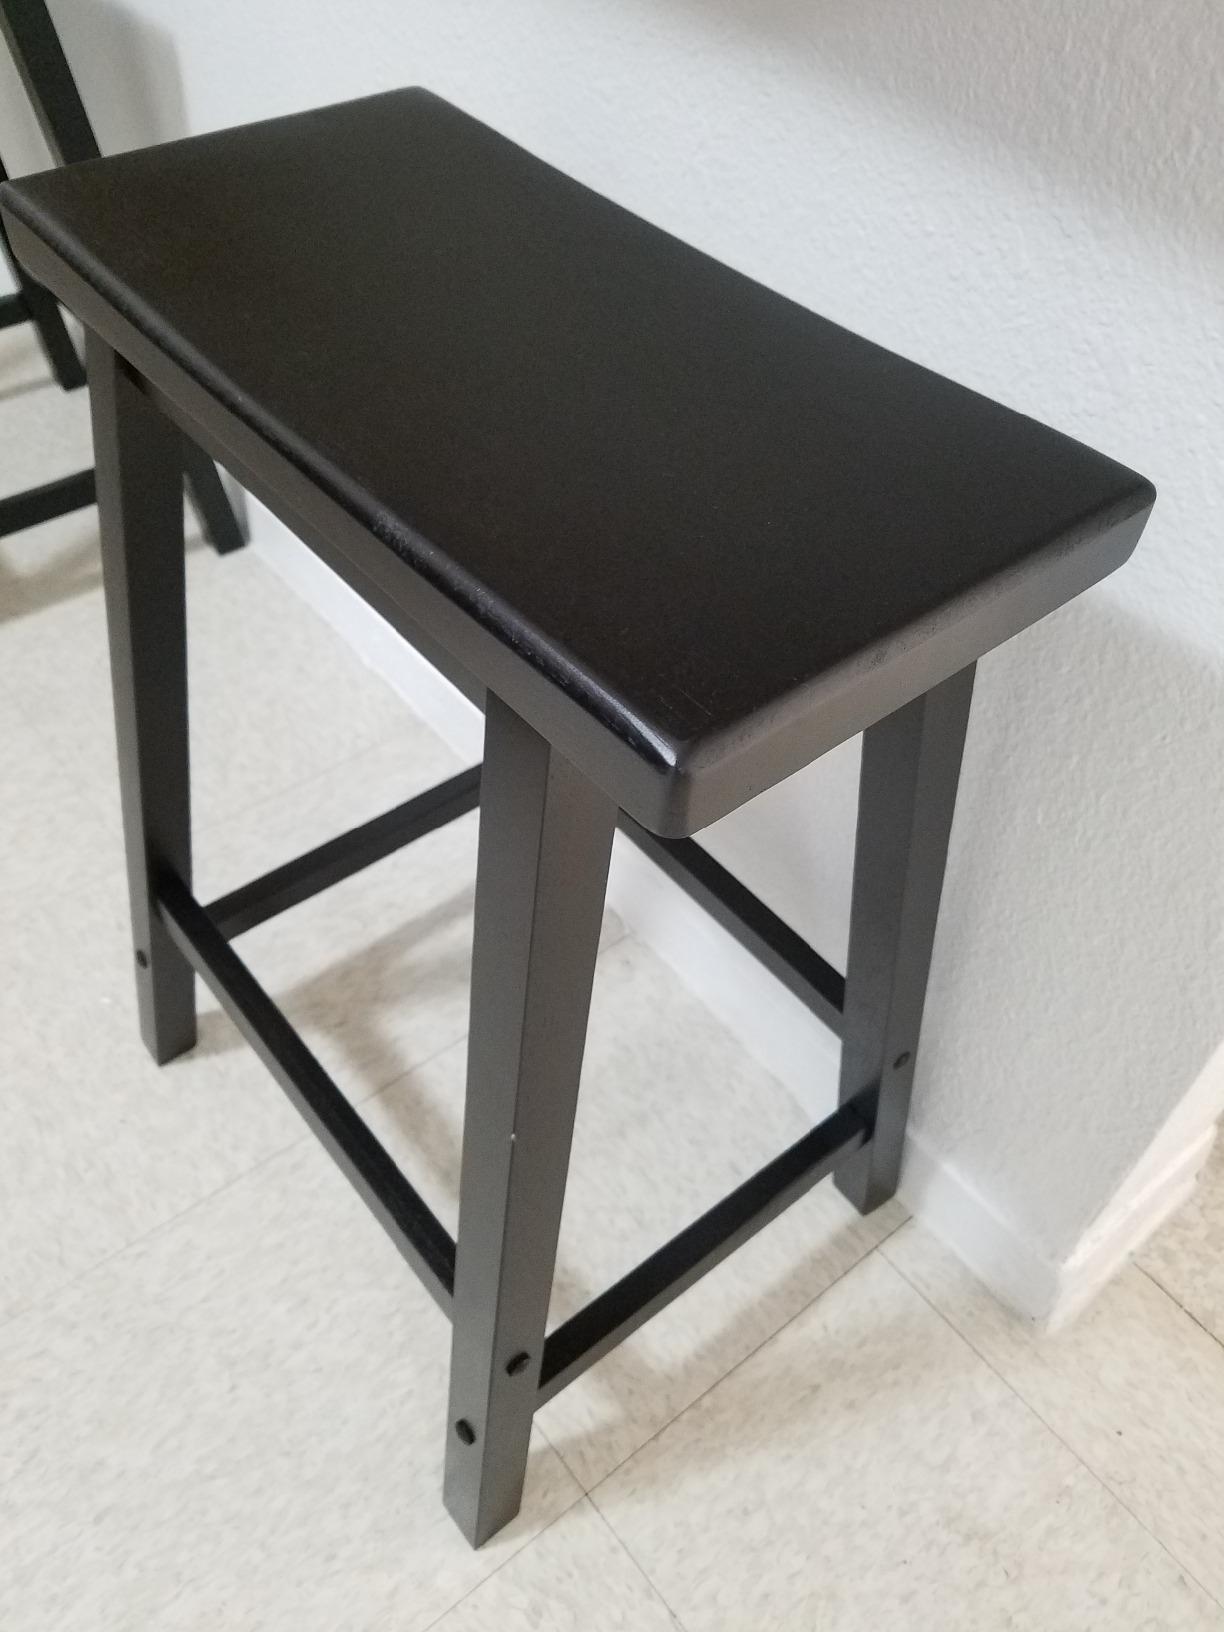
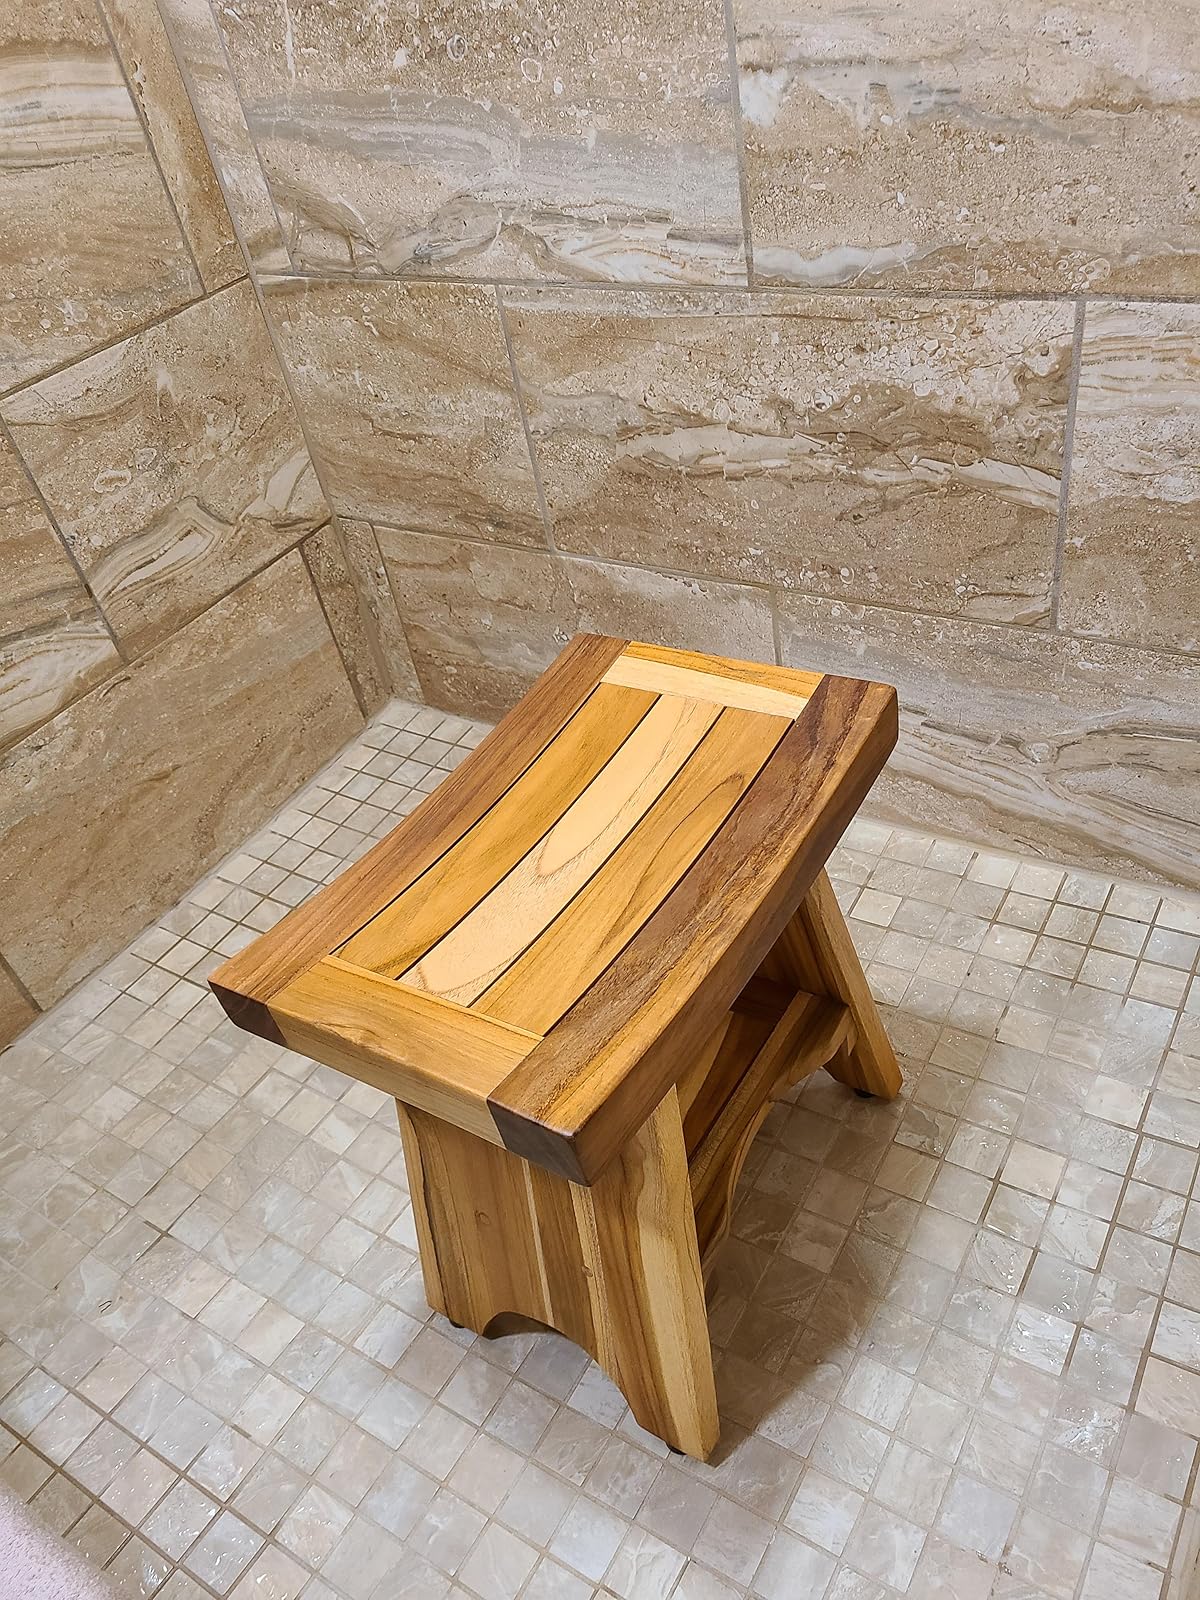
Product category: stool
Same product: no